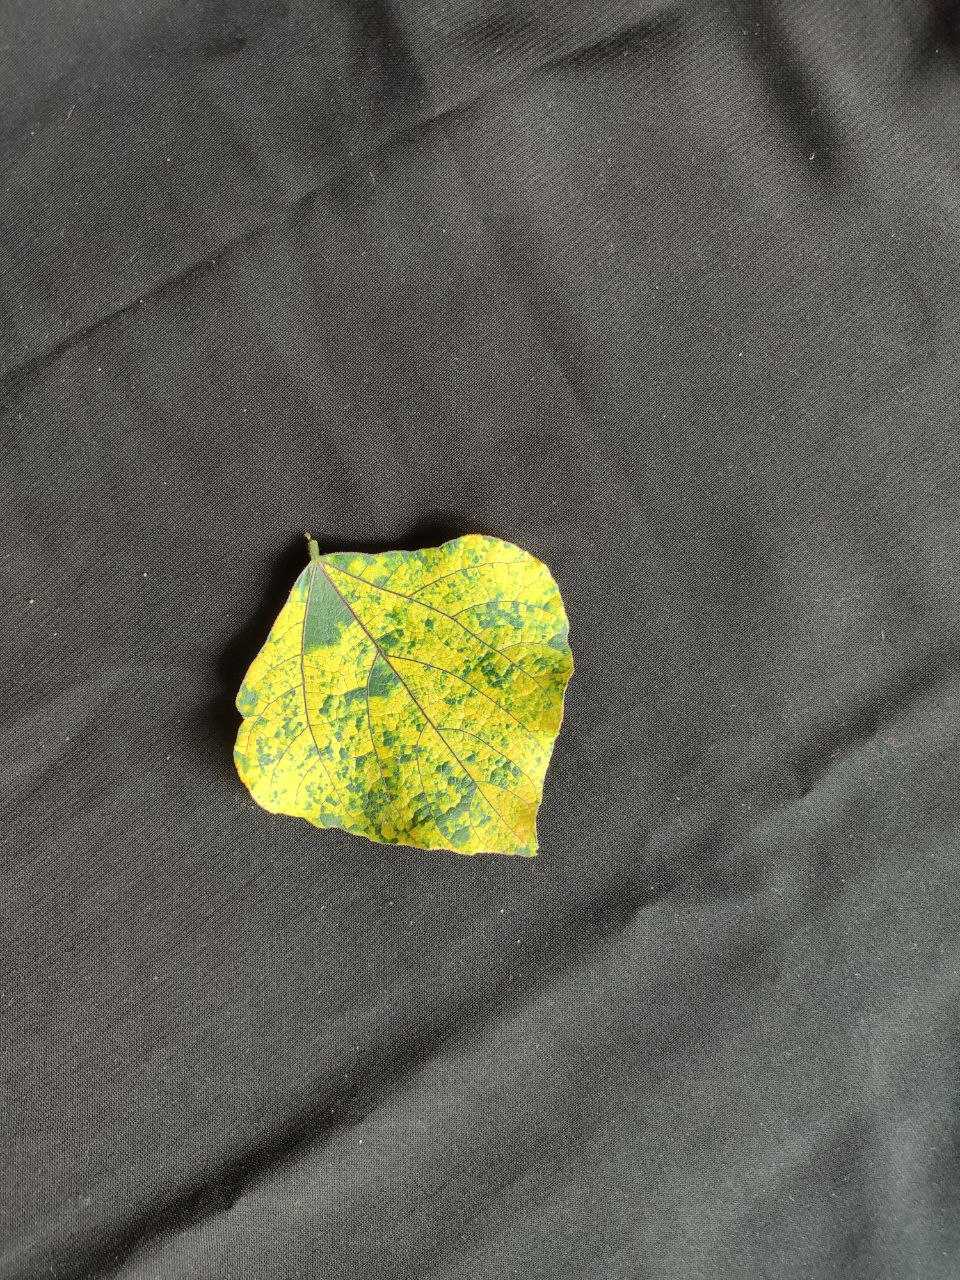
Crop: bean
Leaf condition: Mosaic Virus